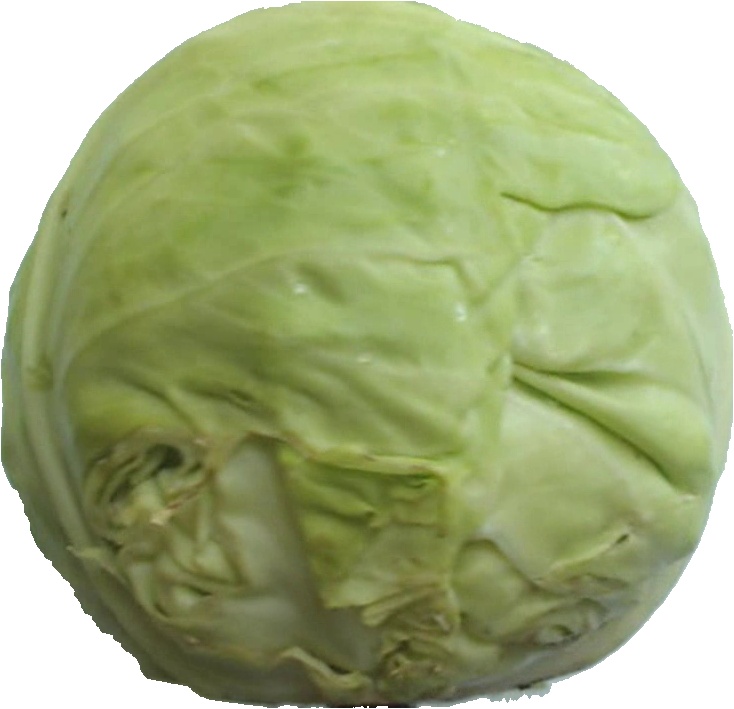
Label: cabbage_white_1